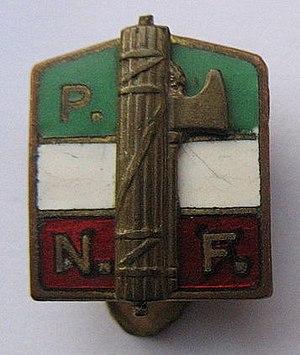
Insigne du Partito Nazionale Fascista
La Corda Fratres - Fédération internationale des étudiants, appelée aussi Corda Fratres - F.I.D.E. ou simplement Corda Fratres, est une organisation internationale, ni politique, ni religieuse, ni commerciale, ni humanitaire, festive et fraternelle d'étudiants fondée à Turin le 15 novembre 1898. Elle est la première – et seule à ce jour – société festive et carnavalesque universelle et la première association internationale des étudiants.